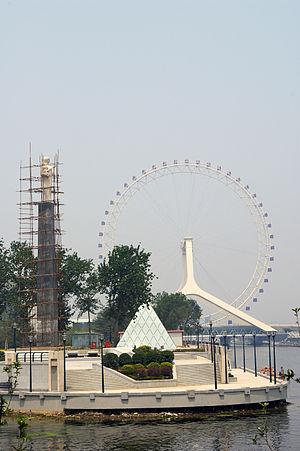
Tianjin haihe